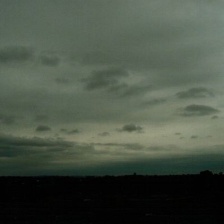
Cloud type: Stratocumulus